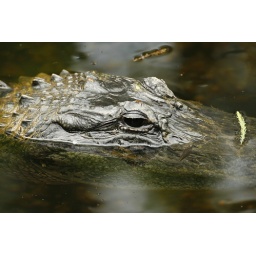
An Alligator floating in the water alongside loop road in the everglades (big cypress preserve)